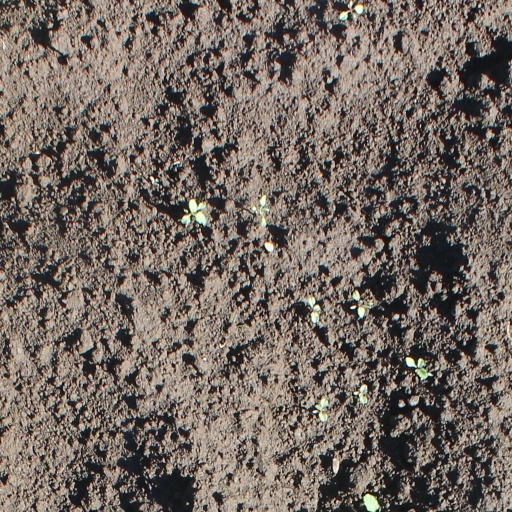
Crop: soybean